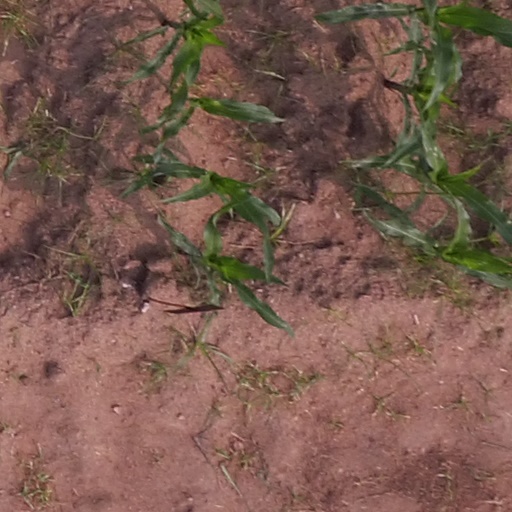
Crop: maize; corn